Keum Sae-rok

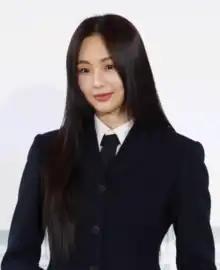
Keum in December 2023

Keum Sae-rok (born September 6, 1992) is a South Korean actress. After appearing in a number of television commercials and short films, she had her first feature in mainstream films, "The Silenced" (2015), and gained wider recognition for her prominent role in the comedy-drama series "The Fiery Priest" (2019), which brought Keum the Best New Actress at the 2019 SBS Drama Awards. She subsequently starred in the "Youth of May" (2021), "The Interest of Love" (2022–2023), and "Soundtrack #2" (2023).